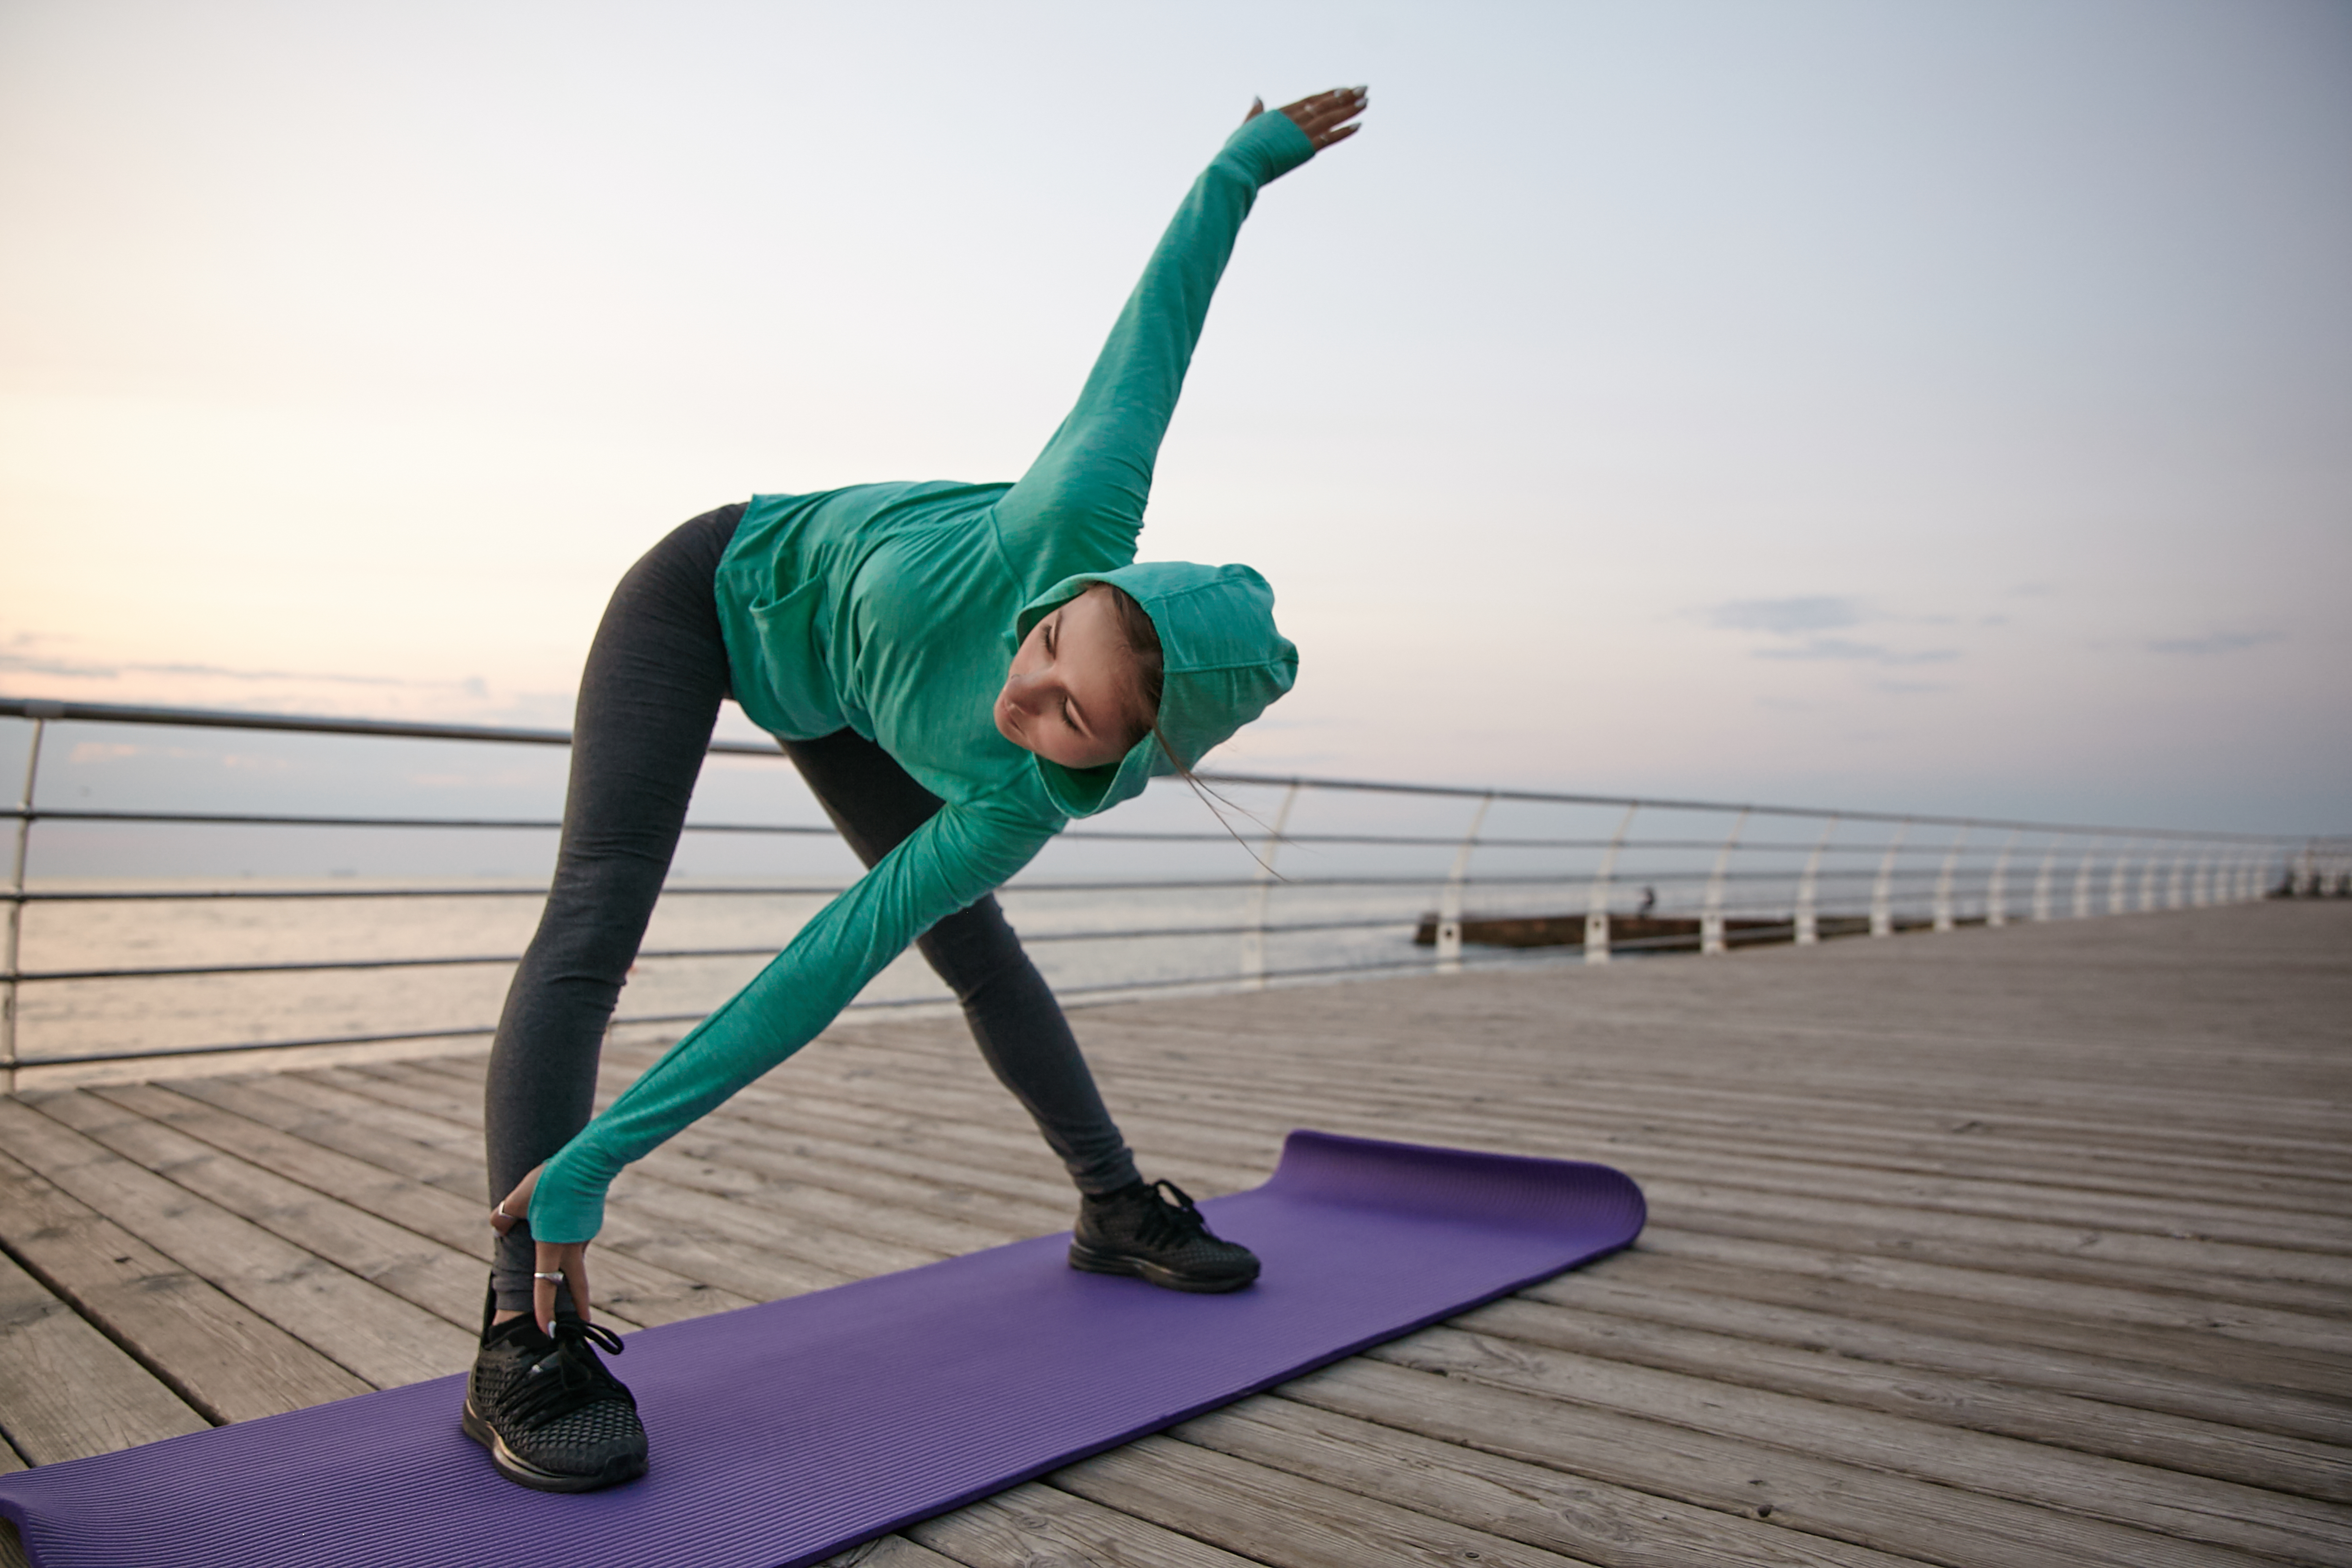
girl, lady, woman, female, young, adult, beauty, beautiful, sportswear, photo, portrait, outdoor, yoga, stretching, balance, beach, energy, exercise, fitness, health, healthy, sport, sporty, lifestyle, meditation, mind, morning, nature, seaside, relax, practice, practicing, relaxation, sea, sunset, activity, asana, athlete, body, mat, pose, slim, stretch, wellnes, well, workout, yogamat, harmony, fit, physical fitness, standing, leg, yoga mat, yoga pant, individual sports, performance